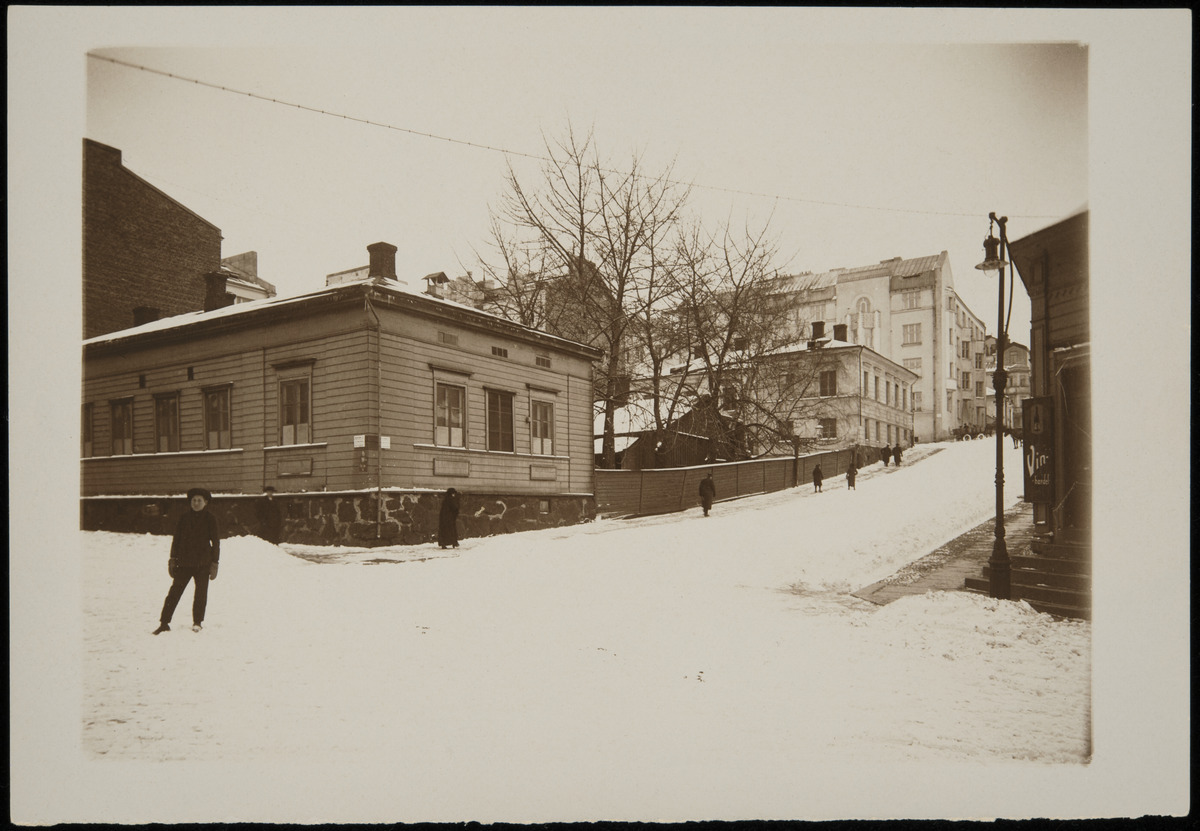
Talvinen näkymä Meritullinkadun ja Kirkkokadun risteyksestä luoteeseen
sisällön kuvaus: Talvinen näkymä Meritullinkadun ja Kirkkokadun risteyksestä luoteeseen. Vasemmalla Meritullinkatu 10a (Kirkkokatu 3), 10b (Rauhankatu 4) ja 12a (Rauhankatu 5), oikealla Meritullinkatu 5 (Kirkkokatu 1b), jonka kulmassa viinikauppa. mustavalkoinen
Kuvaaja: Rosenbröijer, A.E., valokuvaaja
Ajankohta: kuvausaika 1910 n.
Paikka: Suomi, Uusimaa, Helsinki, Kruununhaka Helsinki, Meritullinkatu 5, 10 a, 10 b. Kirkkokatu 1 b, 3. Rauhankatu 4, 5
Aiheet: vuodenajat talvi, lumi, kadut, liikenne, jalankulkijat, jalkakäytävät, ajoneuvothevosajoneuvot, vaunut, kuljetuspalvelut, rakennuksetpuurakennuksetkivirakennuksetasuinrakennuksetkerrostalot, pihat, aidat, puut, valaistuskatuvalaistus, valaisimet, lamput, myymälät, juomat alkoholijuomat viinit, alkoholi, kyltit, mainonta